Scottish English

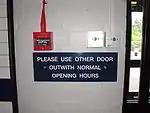
An example of "outwith" on a sign in Scotland

Scottish English has inherited a number of lexical items from Scots, which are less common in other forms of standard English.